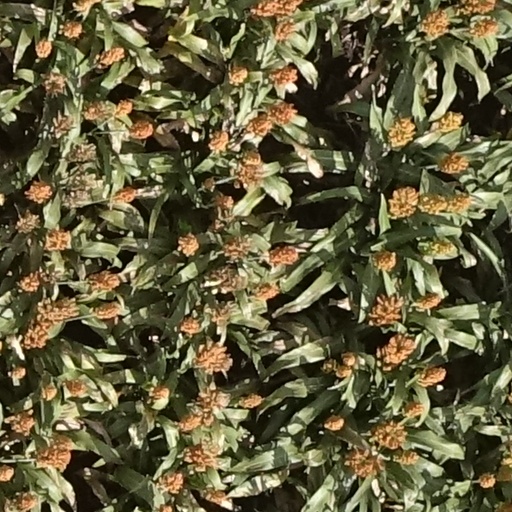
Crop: sorghum